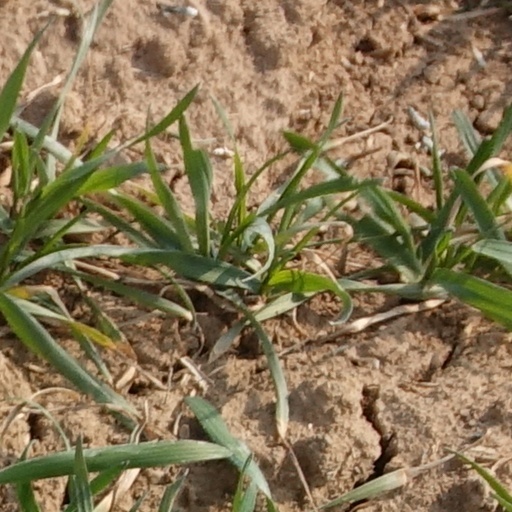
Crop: wheat